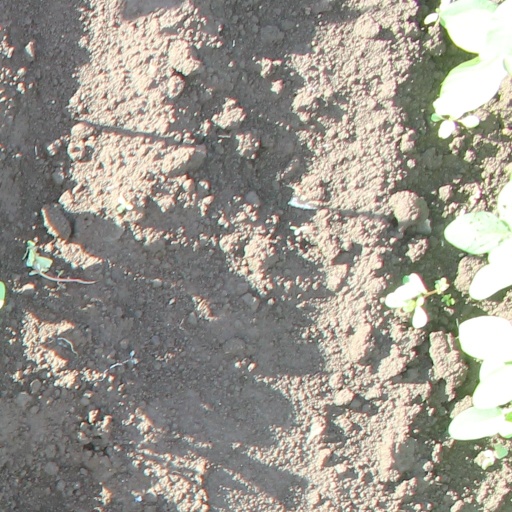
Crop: soybean